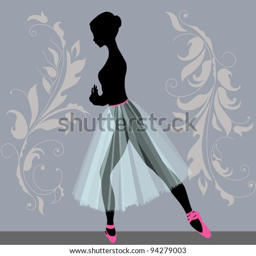
silhouette of a young ballerina in profile